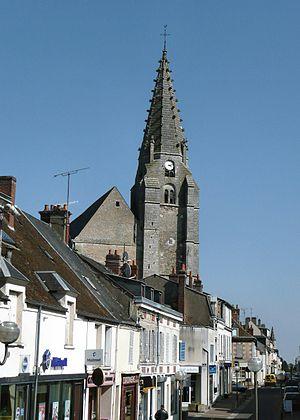
Clocher de l'église Saint Valérien
Châteaudun est une commune française, chef-lieu d'arrondissement d'Eure-et-Loir dans la région Centre-Val de Loire.
L'église Saint-Valérien est une église catholique située à Châteaudun, dans le département français d'Eure-et-Loir en région Centre-Val de Loire.